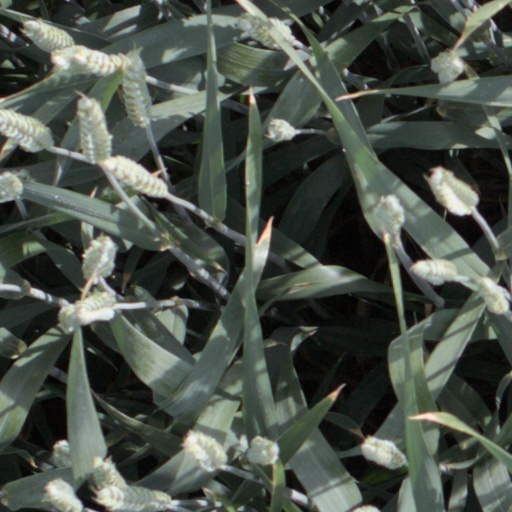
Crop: wheat